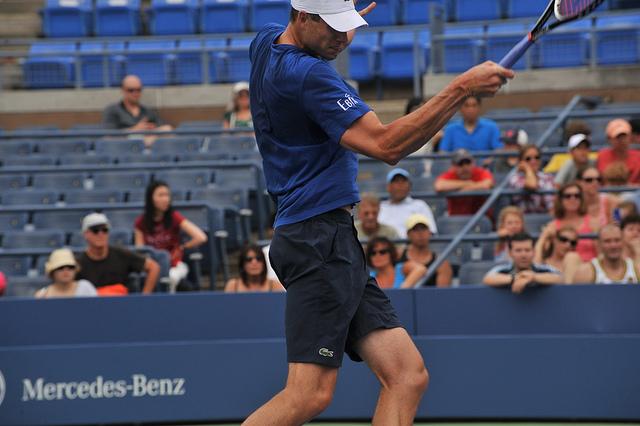
A man swinging a tennis racket during a game.